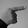
ASL letter: G